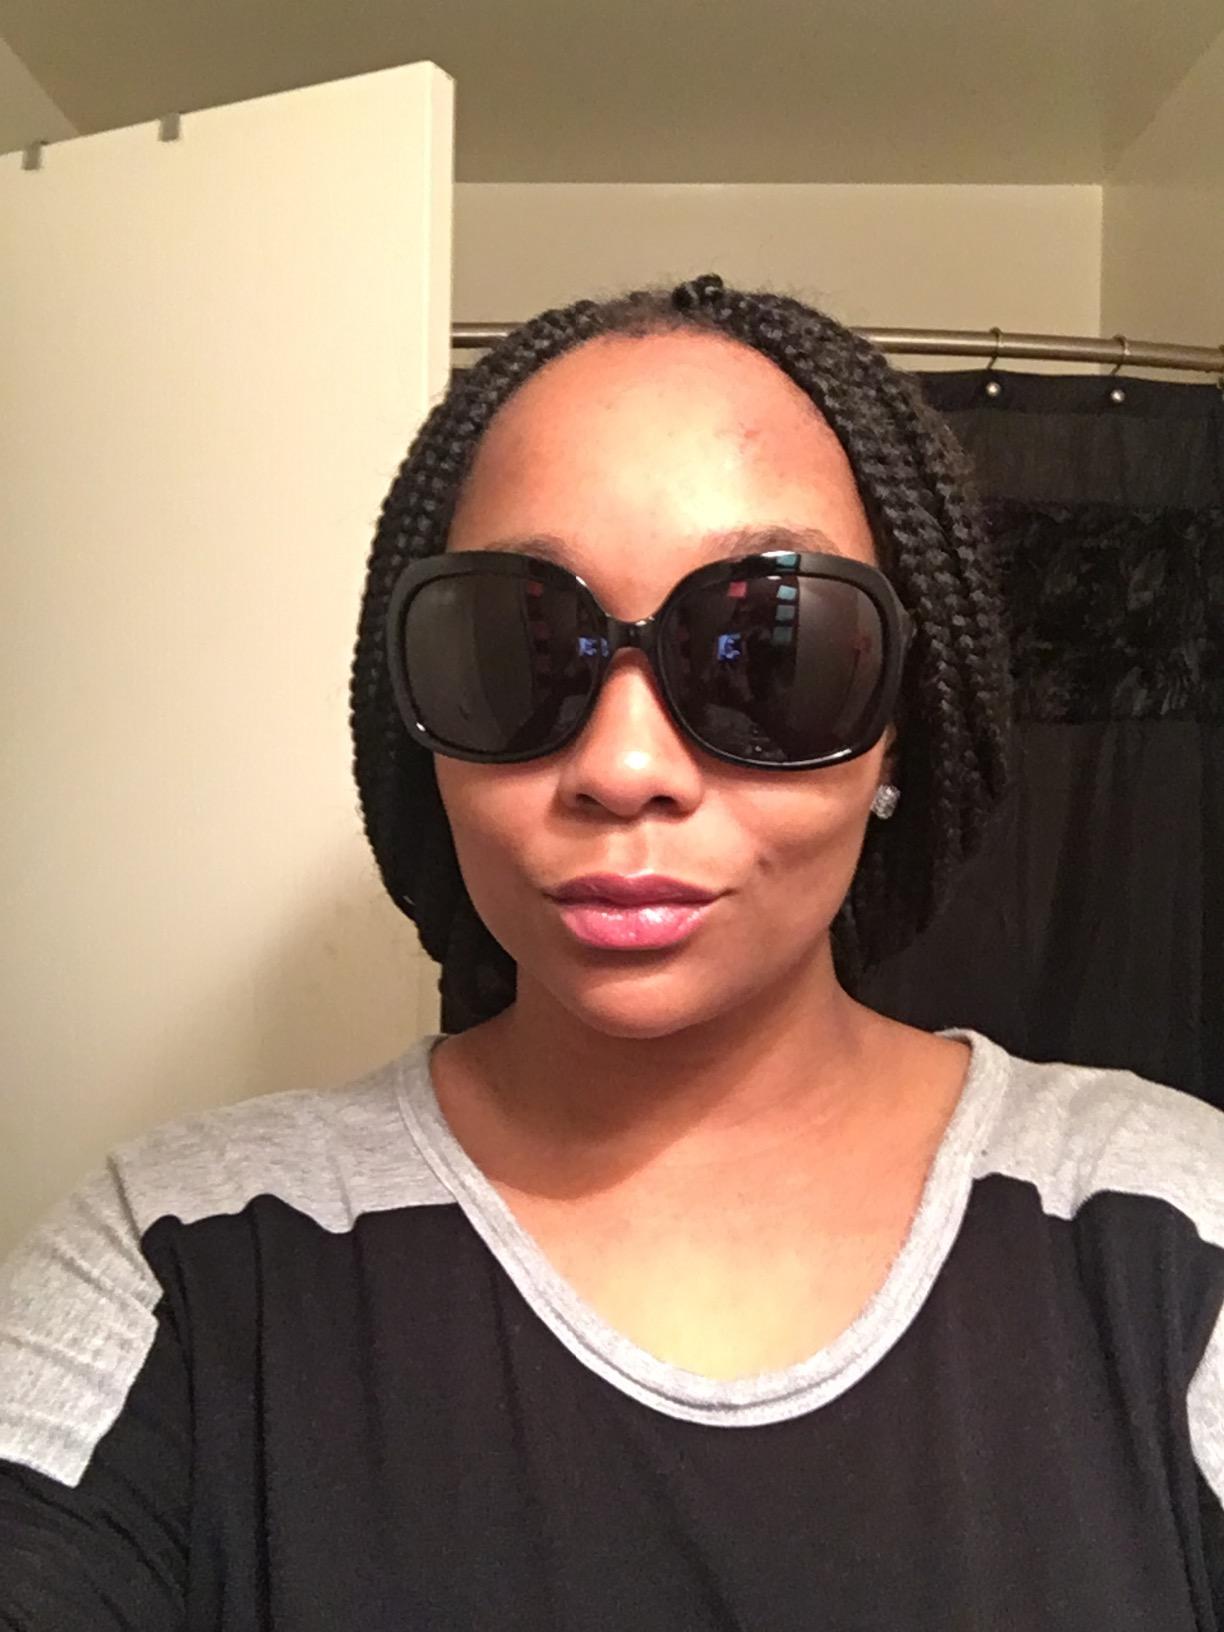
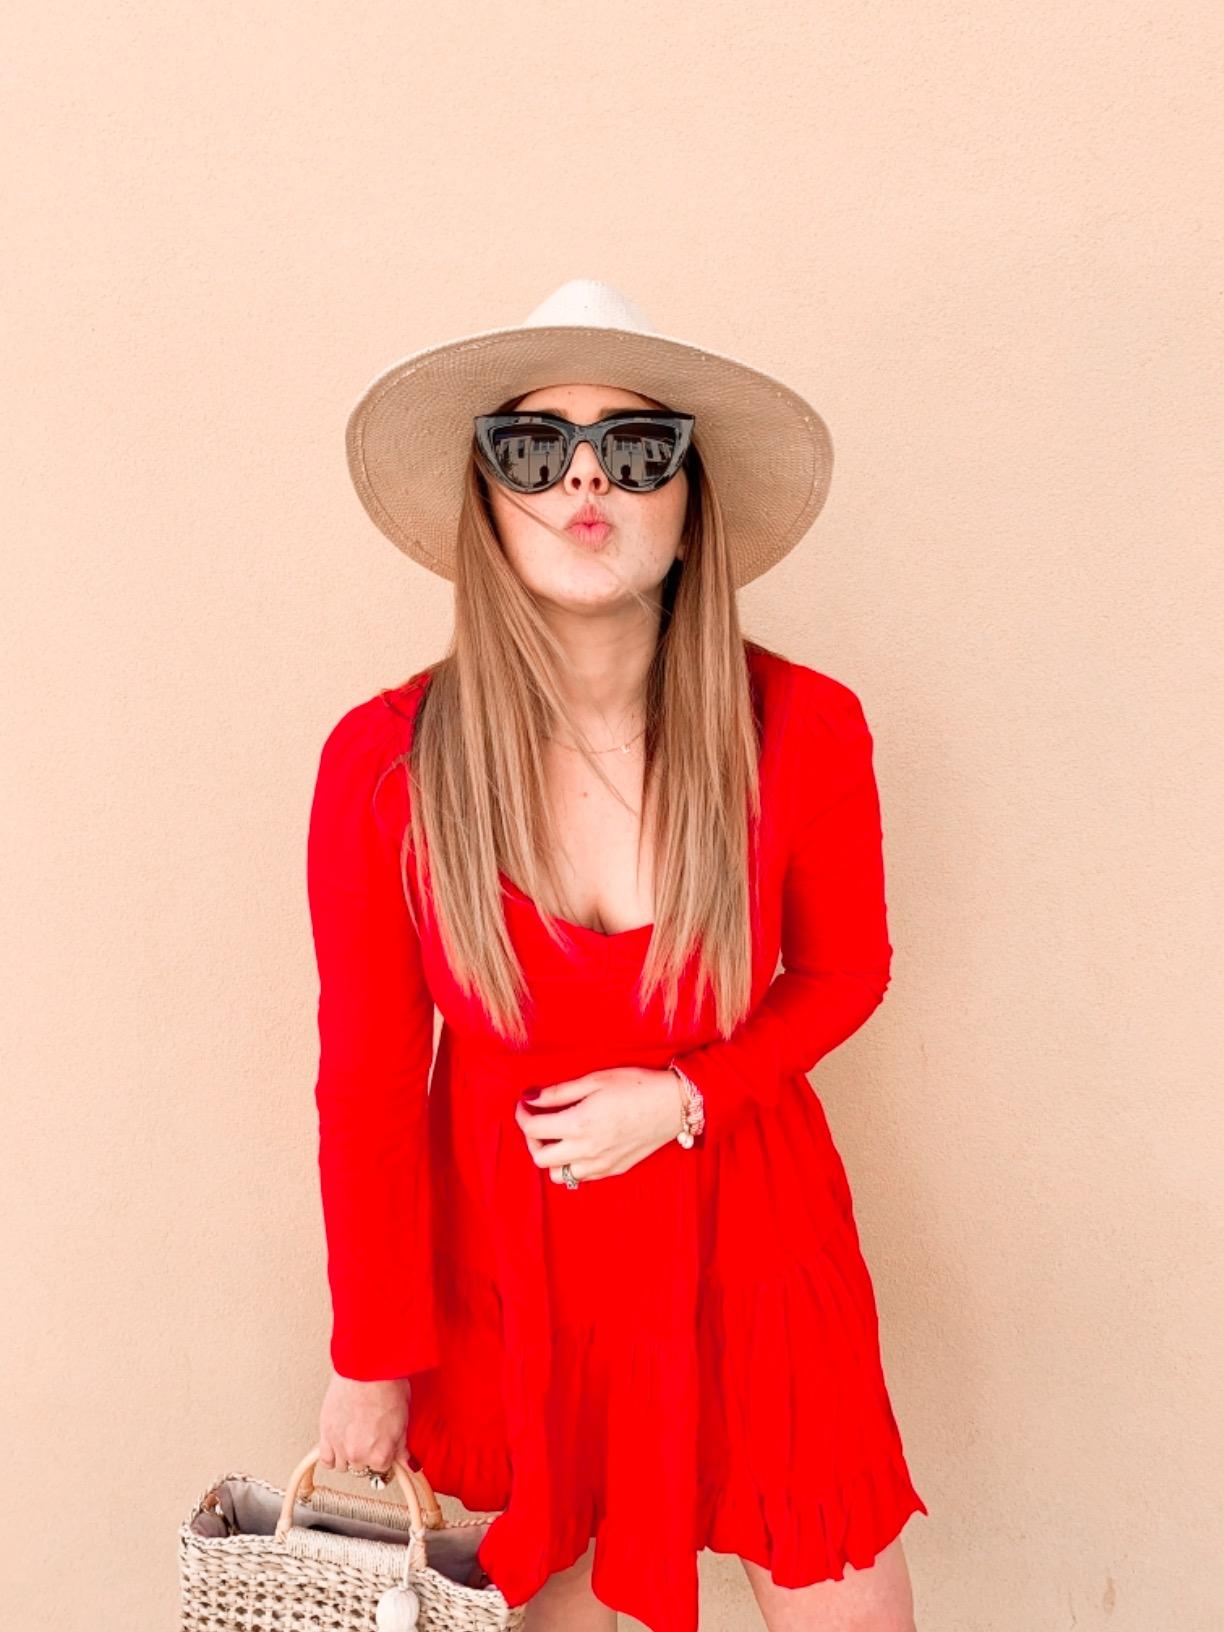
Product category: accessories_sunglasses
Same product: no